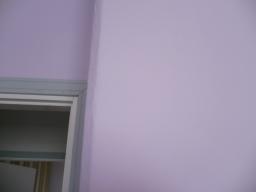
Label: Background_without_leaves